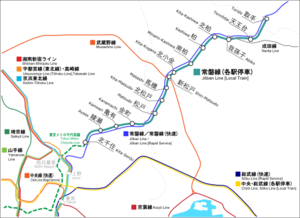
La ligne Jōban est une ligne ferroviaire de la compagnie JR East au Japon. La ligne commence officiellement de la gare de Nippori dans l'arrondissement de Taitō à Tokyo et suit la côte du Pacifique dans les préfectures de Chiba, Ibaraki et Fukushima avant de terminer à Iwanuma dans la préfecture de Miyagi.